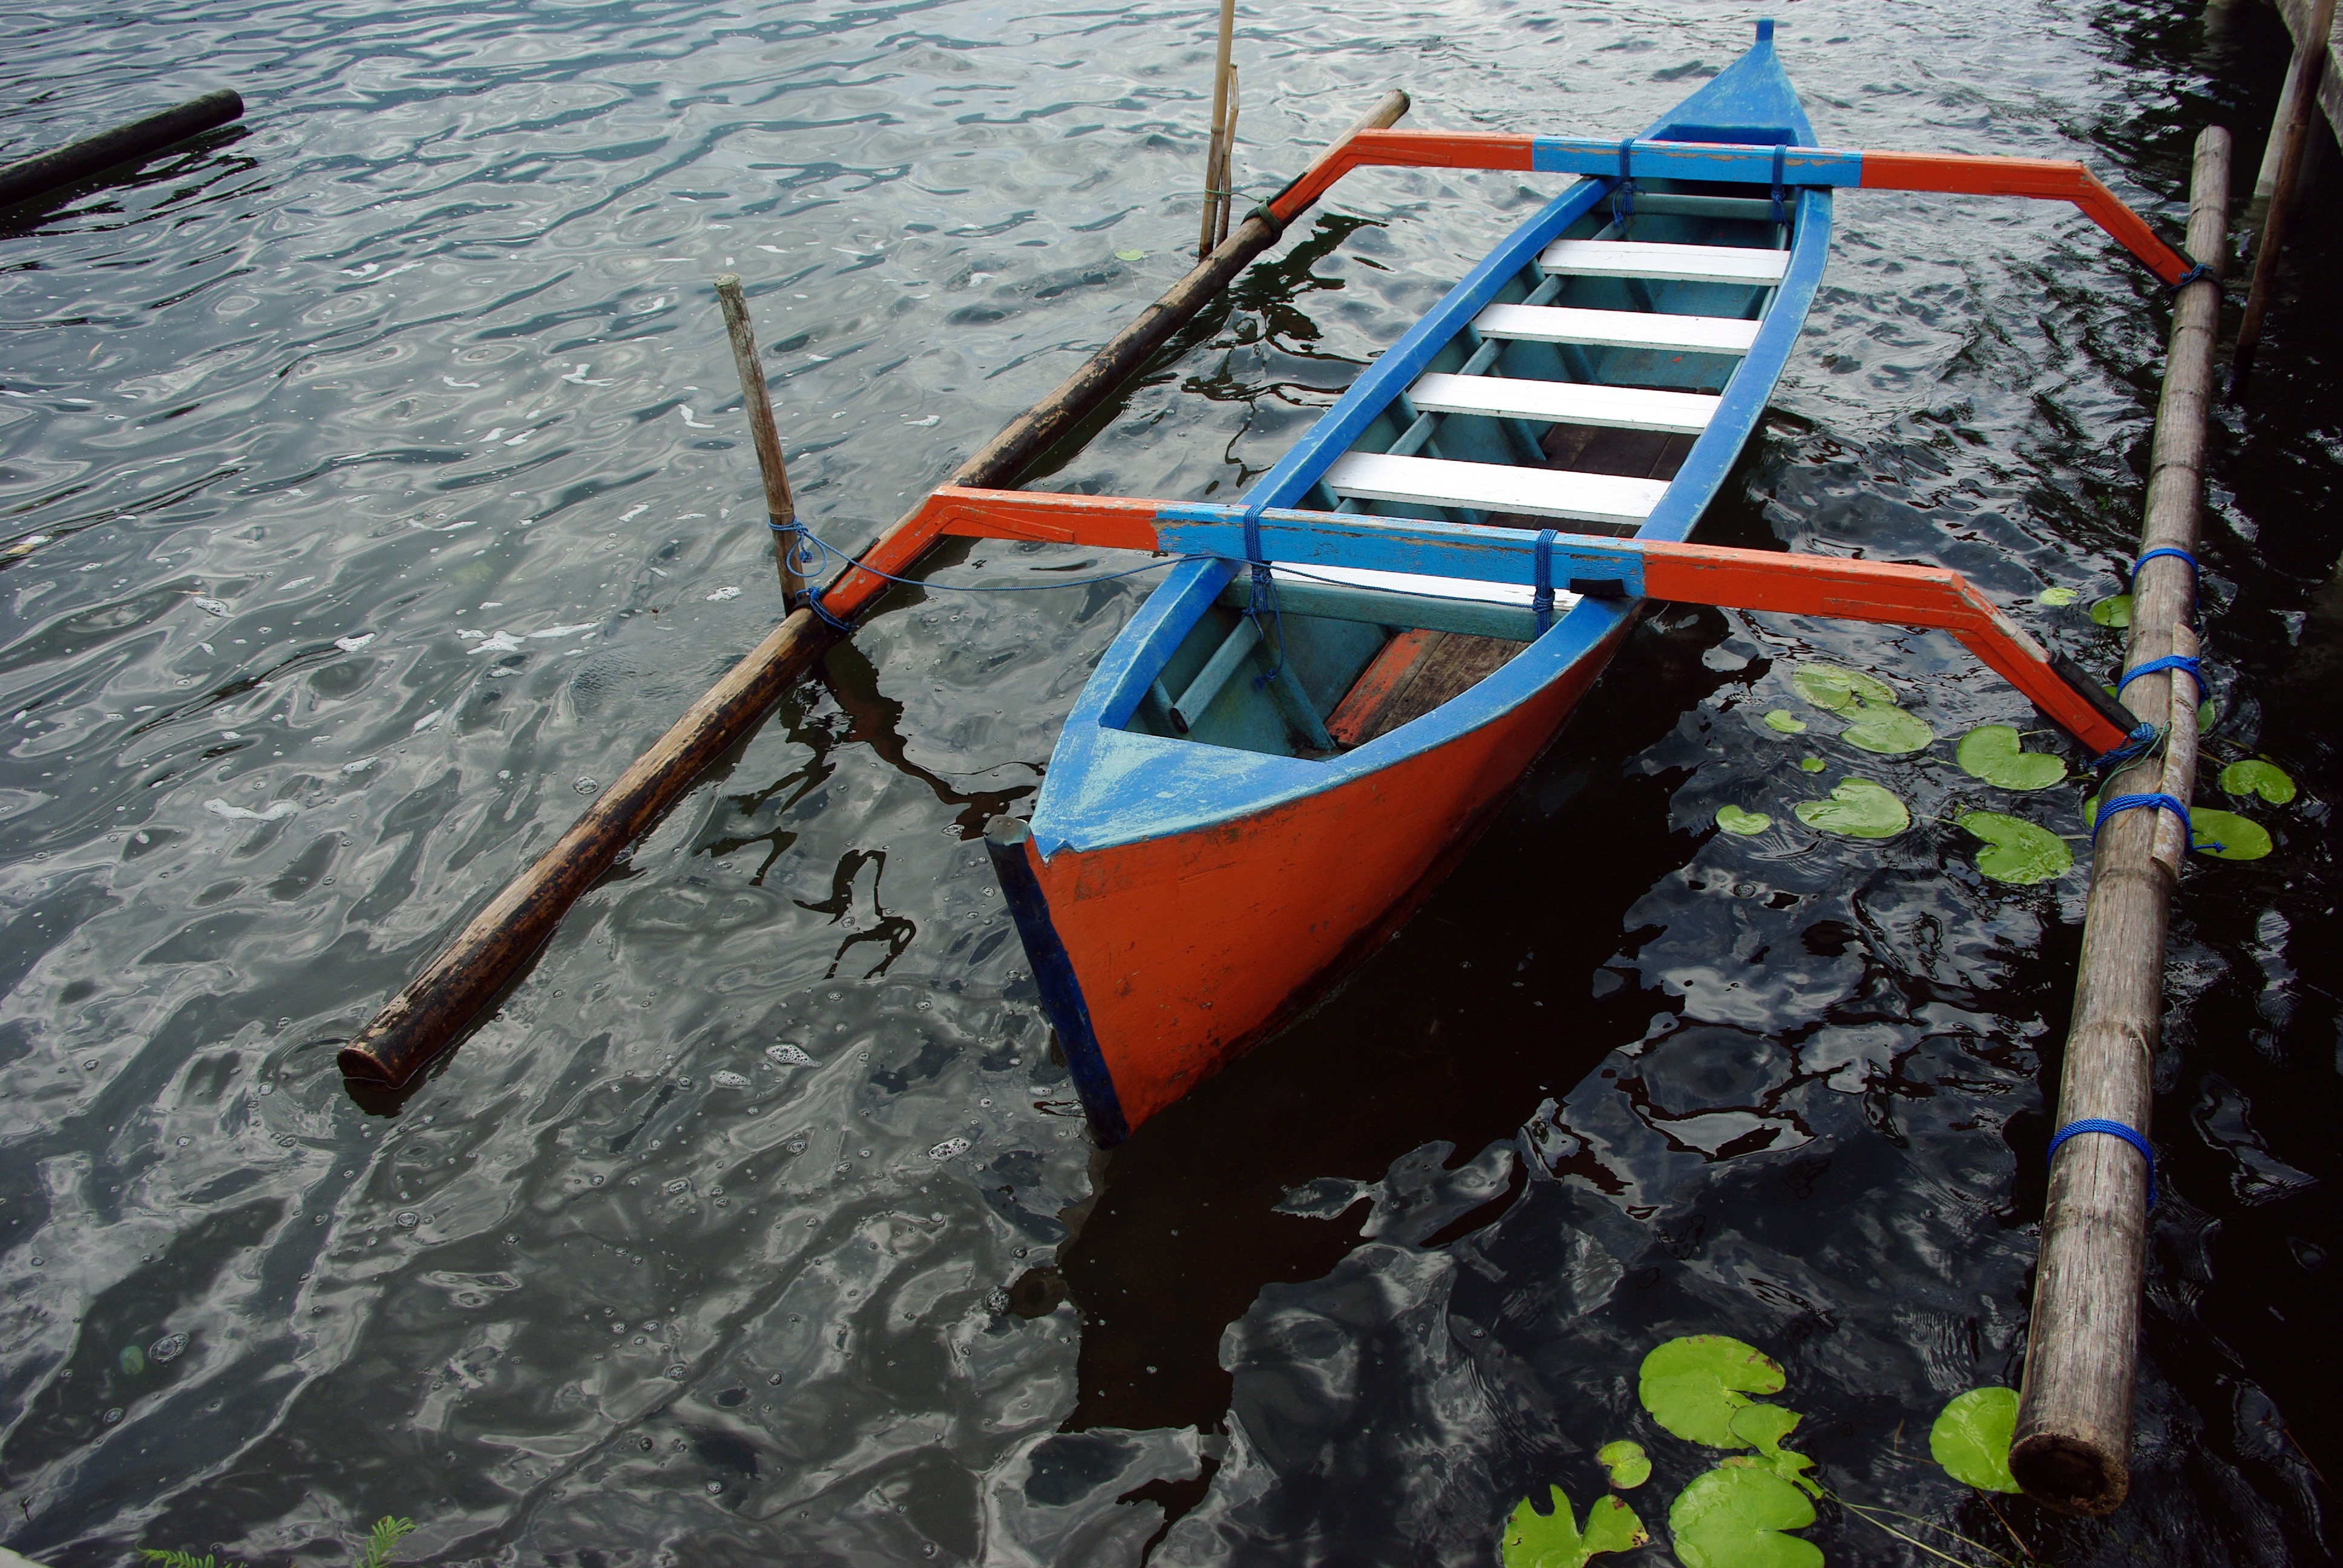
water, boat, canoe, paddle, vehicle, mast, extreme sport, kayak, pendulum, boating, navigation, indonesia, watercraft, bali, batur lake, skiff, watercraft rowing